Dompierre-sur-Mont

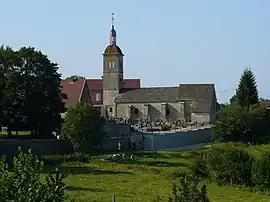
The church in Dompierre-sur-Mont

Dompierre-sur-Mont is a commune in the Jura department in Bourgogne-Franche-Comté in eastern France.